Gram-negative bacteria

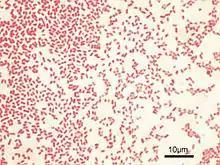
Microscopic image of gram-negative "Pseudomonas aeruginosa" bacteria (pink-red rods)

Gram-negative bacteria are bacteria that, unlike gram-positive bacteria, do not retain the crystal violet stain used in the Gram staining method of bacterial differentiation. Their defining characteristic is that their cell envelope consists of a thin peptidoglycan cell wall sandwiched between an inner (cytoplasmic) membrane and an outer membrane. These bacteria are found in all environments that support life on Earth.